La Barca de la Fe

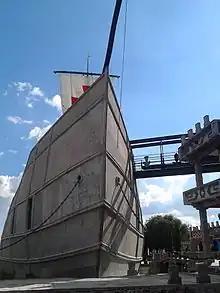
Photo of the front of the temple

La Barca de la Fe (in English: "The Boat of Faith") is a Catholic church located in the municipality of Tlaxco, in the state of Tlaxcala, Mexico. The church was built in the 1970s and 1980s and is known for its unique design, which is inspired by a boat. The church is made of concrete and has a large, wooden cross on the roof. The interior of the church is decorated with religious paintings and sculptures. La Barca de la Fe is a popular tourist destination and is known for its beautiful architecture and its peaceful setting.